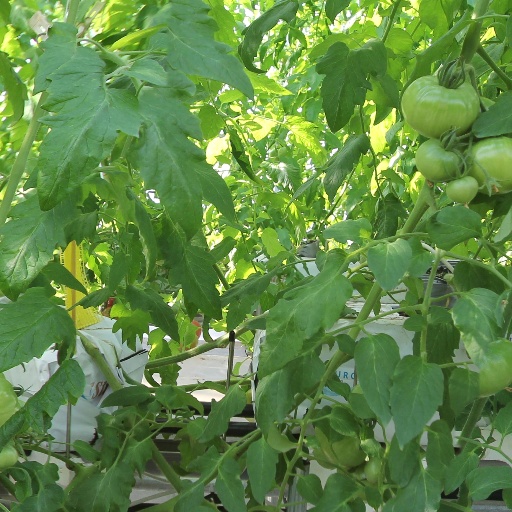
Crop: tomato